Rama Varma XVI

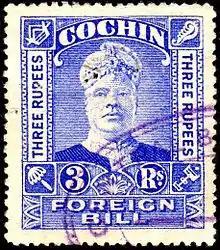
Maharaja Rama Varma XVI on a revenue stamp of Cochin

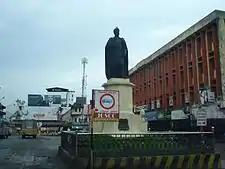
Statue of Rama Varma XVI in Thrissur city

Sir Sri Rama Varma XVI (1858 – 21 March 1932) was the ruler of the Kingdom of Cochin from 1915 to 1932.